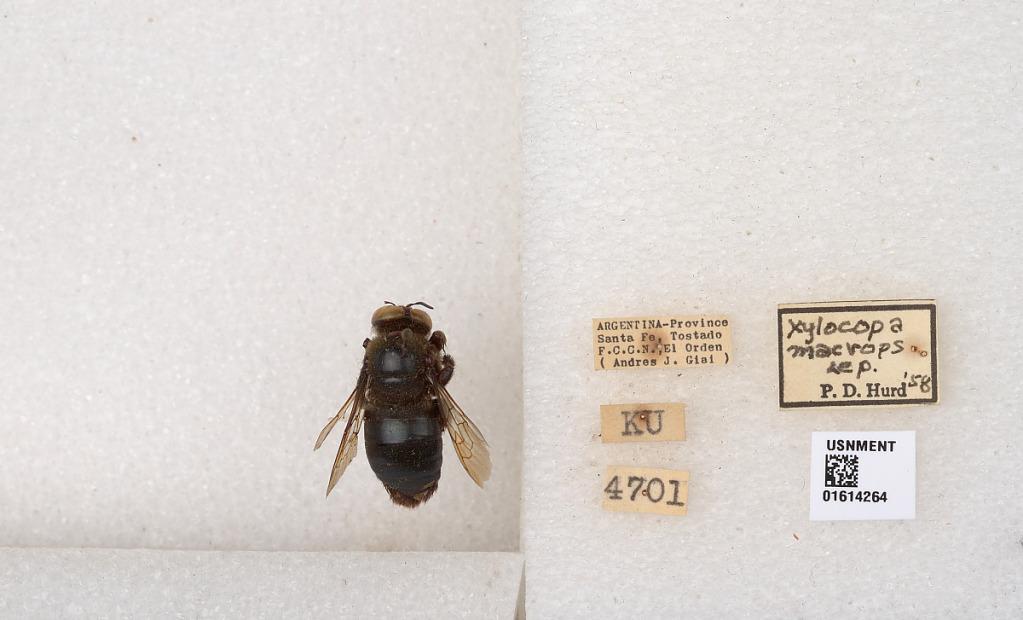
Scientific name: Xylocopa (Schonnherria) macrops Lepeletier
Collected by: F. Giacomel
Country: Argentina
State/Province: Santa Fe
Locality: Tostado F.C.C.N., El Orden
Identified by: Hurd, P. D.